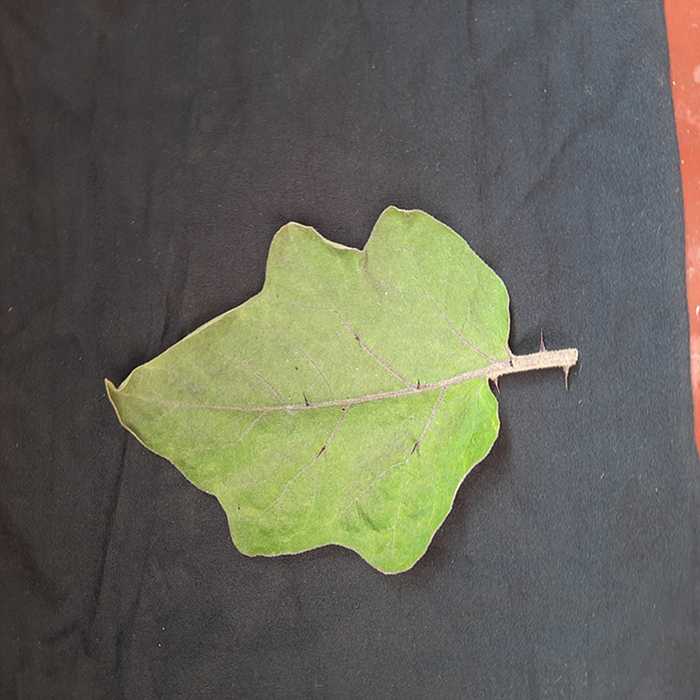
Plant: Eggplant
Label: Eggplant fresh leaf